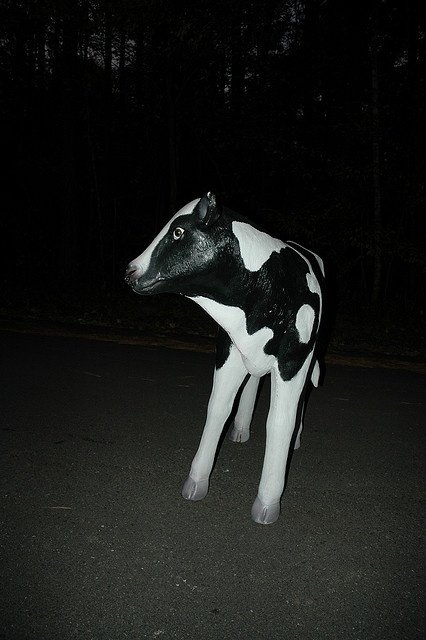
A small black and white cow standing in the dark.
A shiny calf is standing in the middle of the road.
A plastic cow standing on a street at night.
A ceramic cow is standing on a surface.
There is a black and white cow on display.